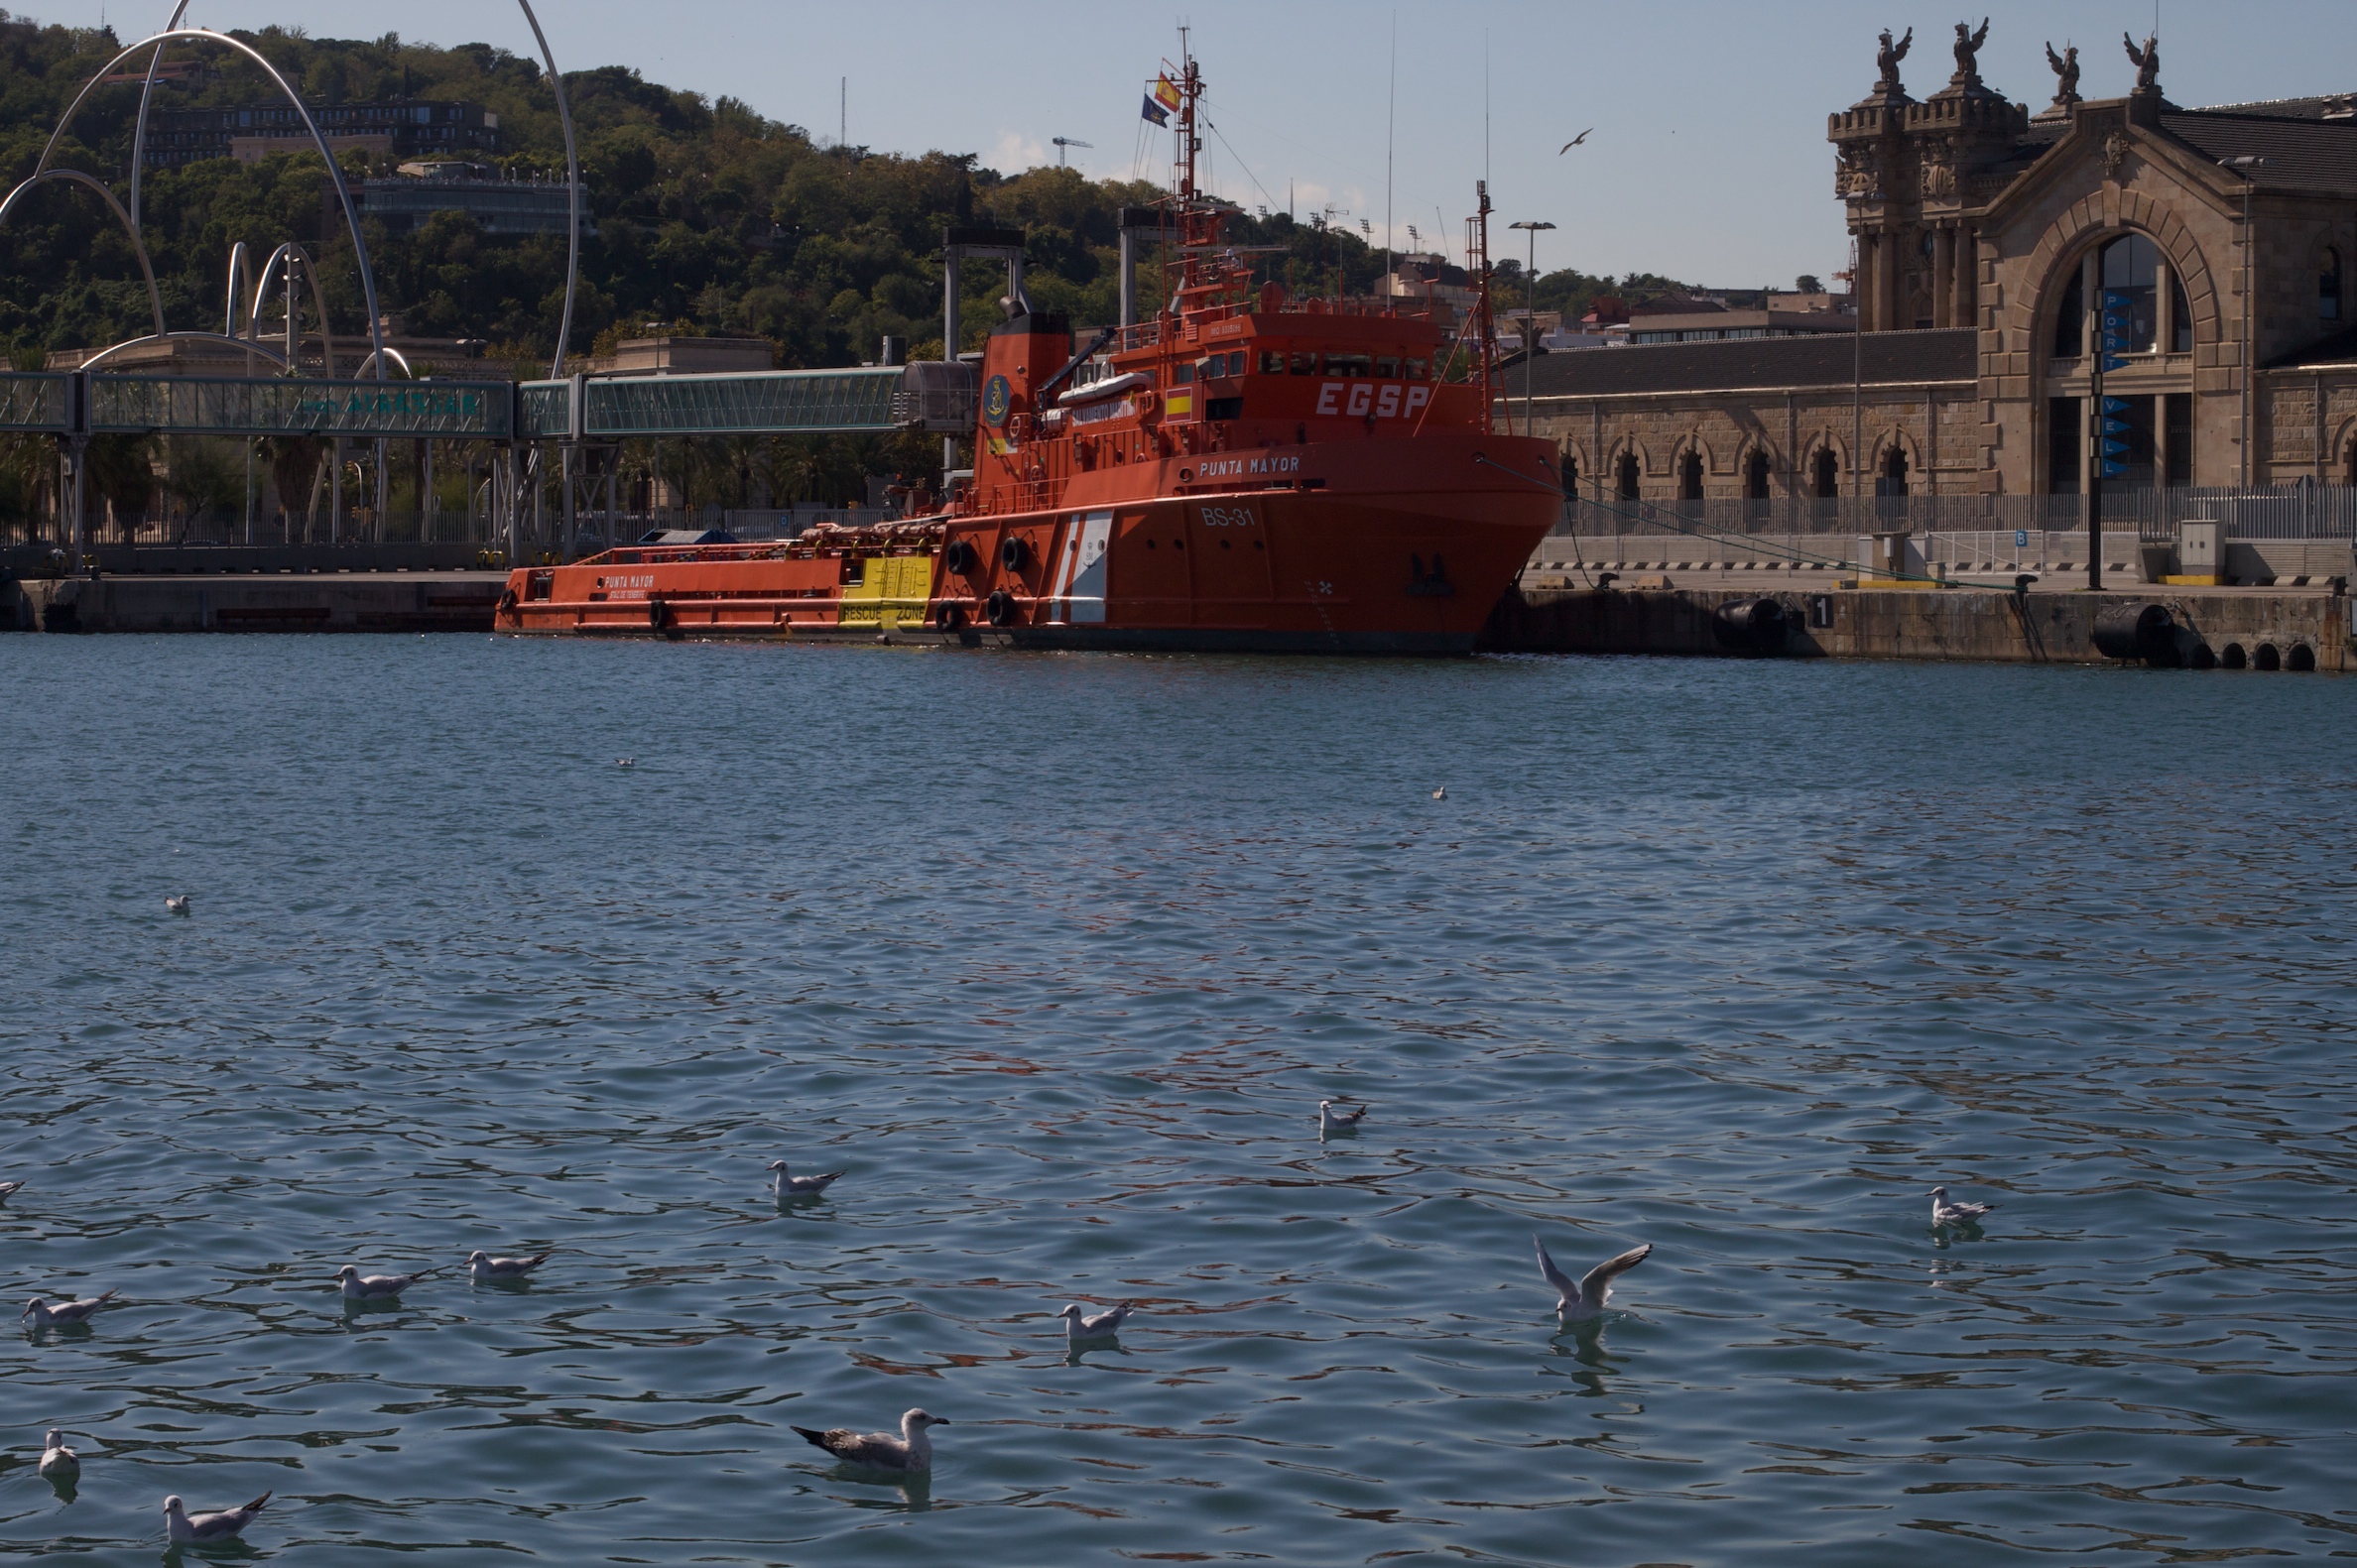
sea, coast, water, boat, river, ship, vehicle, bay, harbor, port, barcelona, waterway, boating, channel, tugboat, watercraft